Bowel obstruction

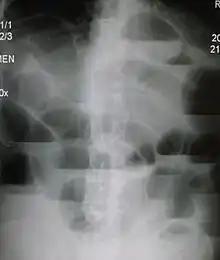
Upright abdominal X-ray demonstrating a small bowel obstruction. Note multiple air fluid levels.

Bowel obstruction, also known as intestinal obstruction, is a mechanical or functional obstruction of the intestines which prevents the normal movement of the products of digestion. Either the small bowel or large bowel may be affected. Signs and symptoms include abdominal pain, vomiting, bloating and not passing gas. Mechanical obstruction is the cause of about 5 to 15% of cases of severe abdominal pain of sudden onset requiring admission to hospital.